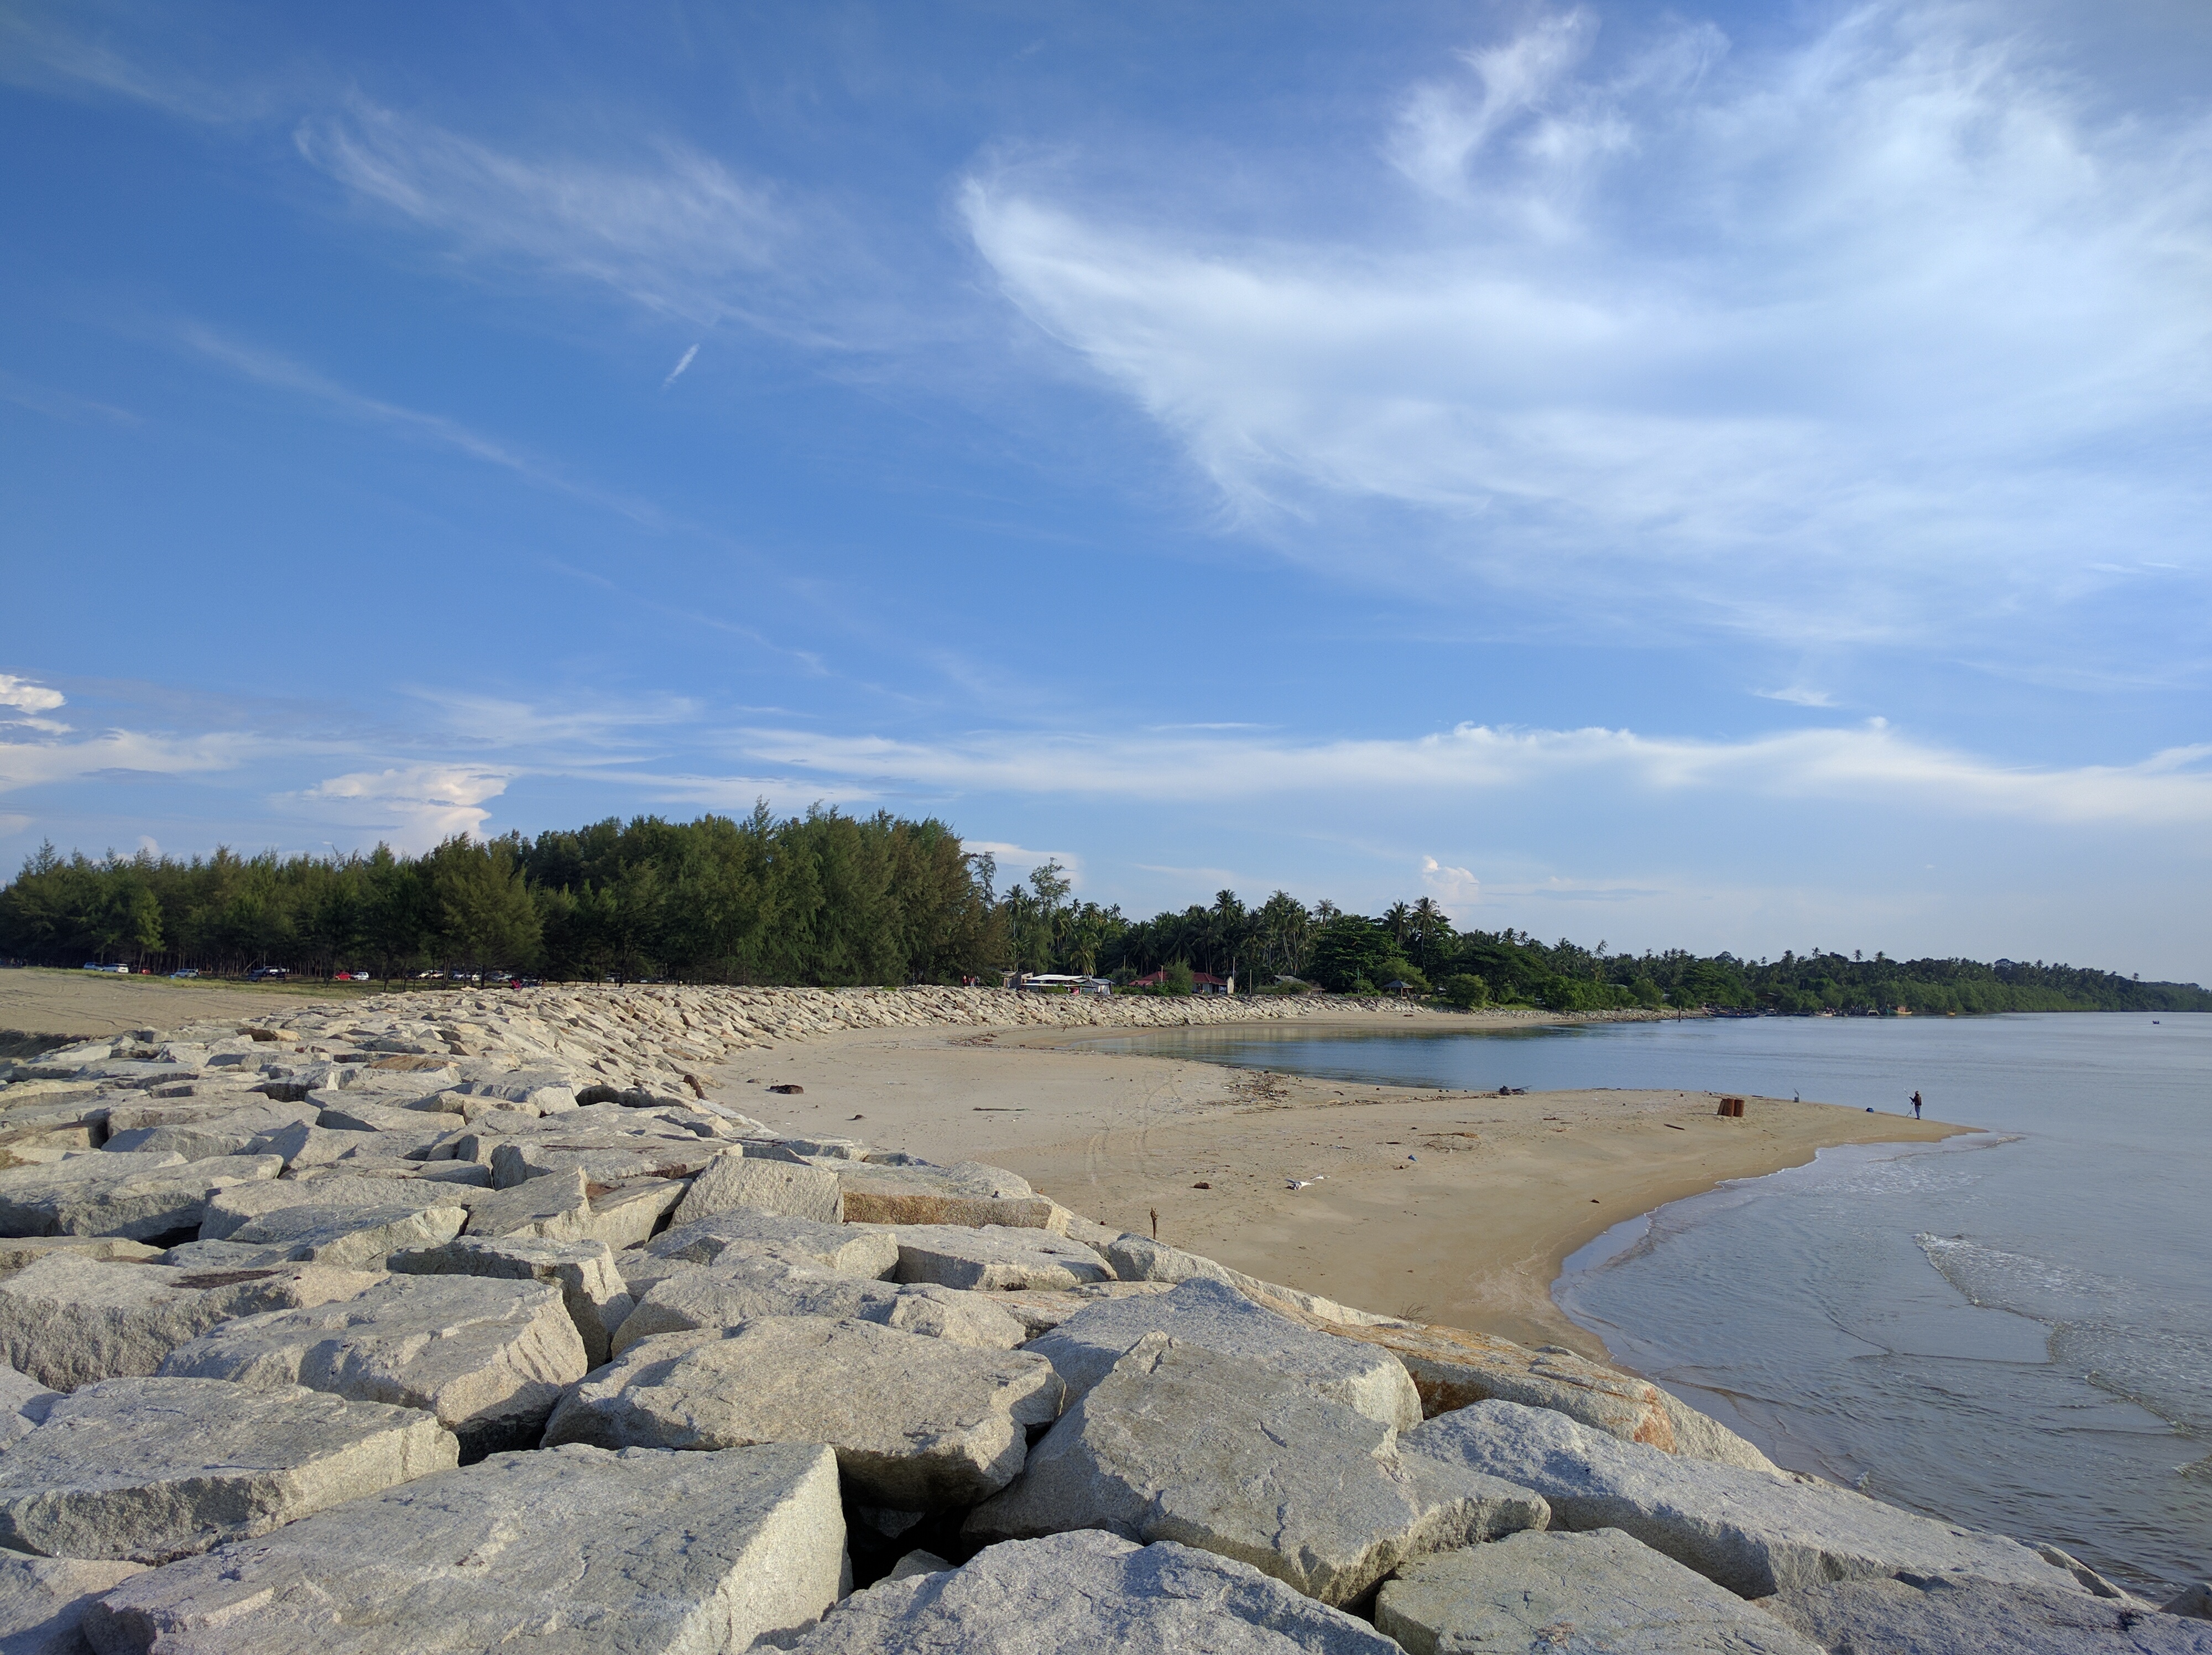
beach, landscape, sea, coast, sand, ocean, cloud, sky, shore, lake, vacation, bay, reservoir, material, body of water, habitat, mudflat, natural environment